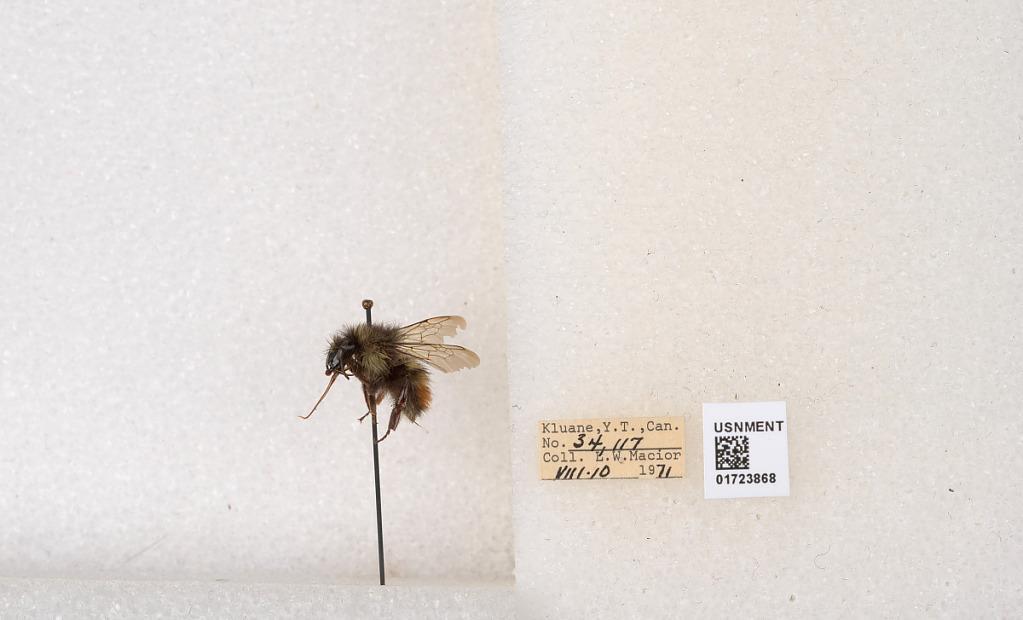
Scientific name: Bombus flavifrons Cresson
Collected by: L. Macior
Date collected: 1971-8-10
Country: Canada
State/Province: Yukon Territory
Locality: Kluane National Park and Reserve
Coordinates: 60.7493, -139.504